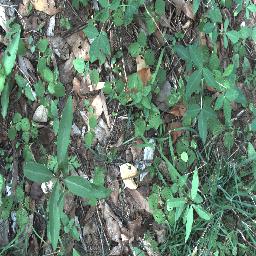
Label: rubber_vine